Homosexuality and religion

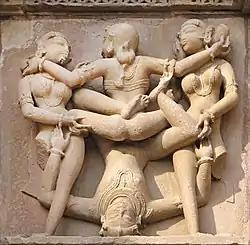
Khajoraho scene of three women and one man

Passages from the Mosaic Covenant and its broader Old Testament context have been interpreted to mean that anyone who is engaging in homosexual practices should be punished with death (Leviticus 20:13; cf. Genesis 19:4–25; Judges 19:22–20:48; 2 Peter 2:6–10; Jude 7). HIV/AIDS has also been portrayed by some Christian fundamentalists such as Fred Phelps and Jerry Falwell as a punishment by God against homosexuals. In the 20th century, theologians like Karl Barth, Jürgen Moltmann, Hans Küng, John Robinson, Bishop David Jenkins, Don Cupitt, and Bishop Jack Spong challenged traditional theological positions and understandings of the Bible; following these developments some have suggested that passages have been mistranslated, are taken out of context, or that they do not refer to what is generally understood as "homosexuality."